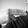
ASL letter: H